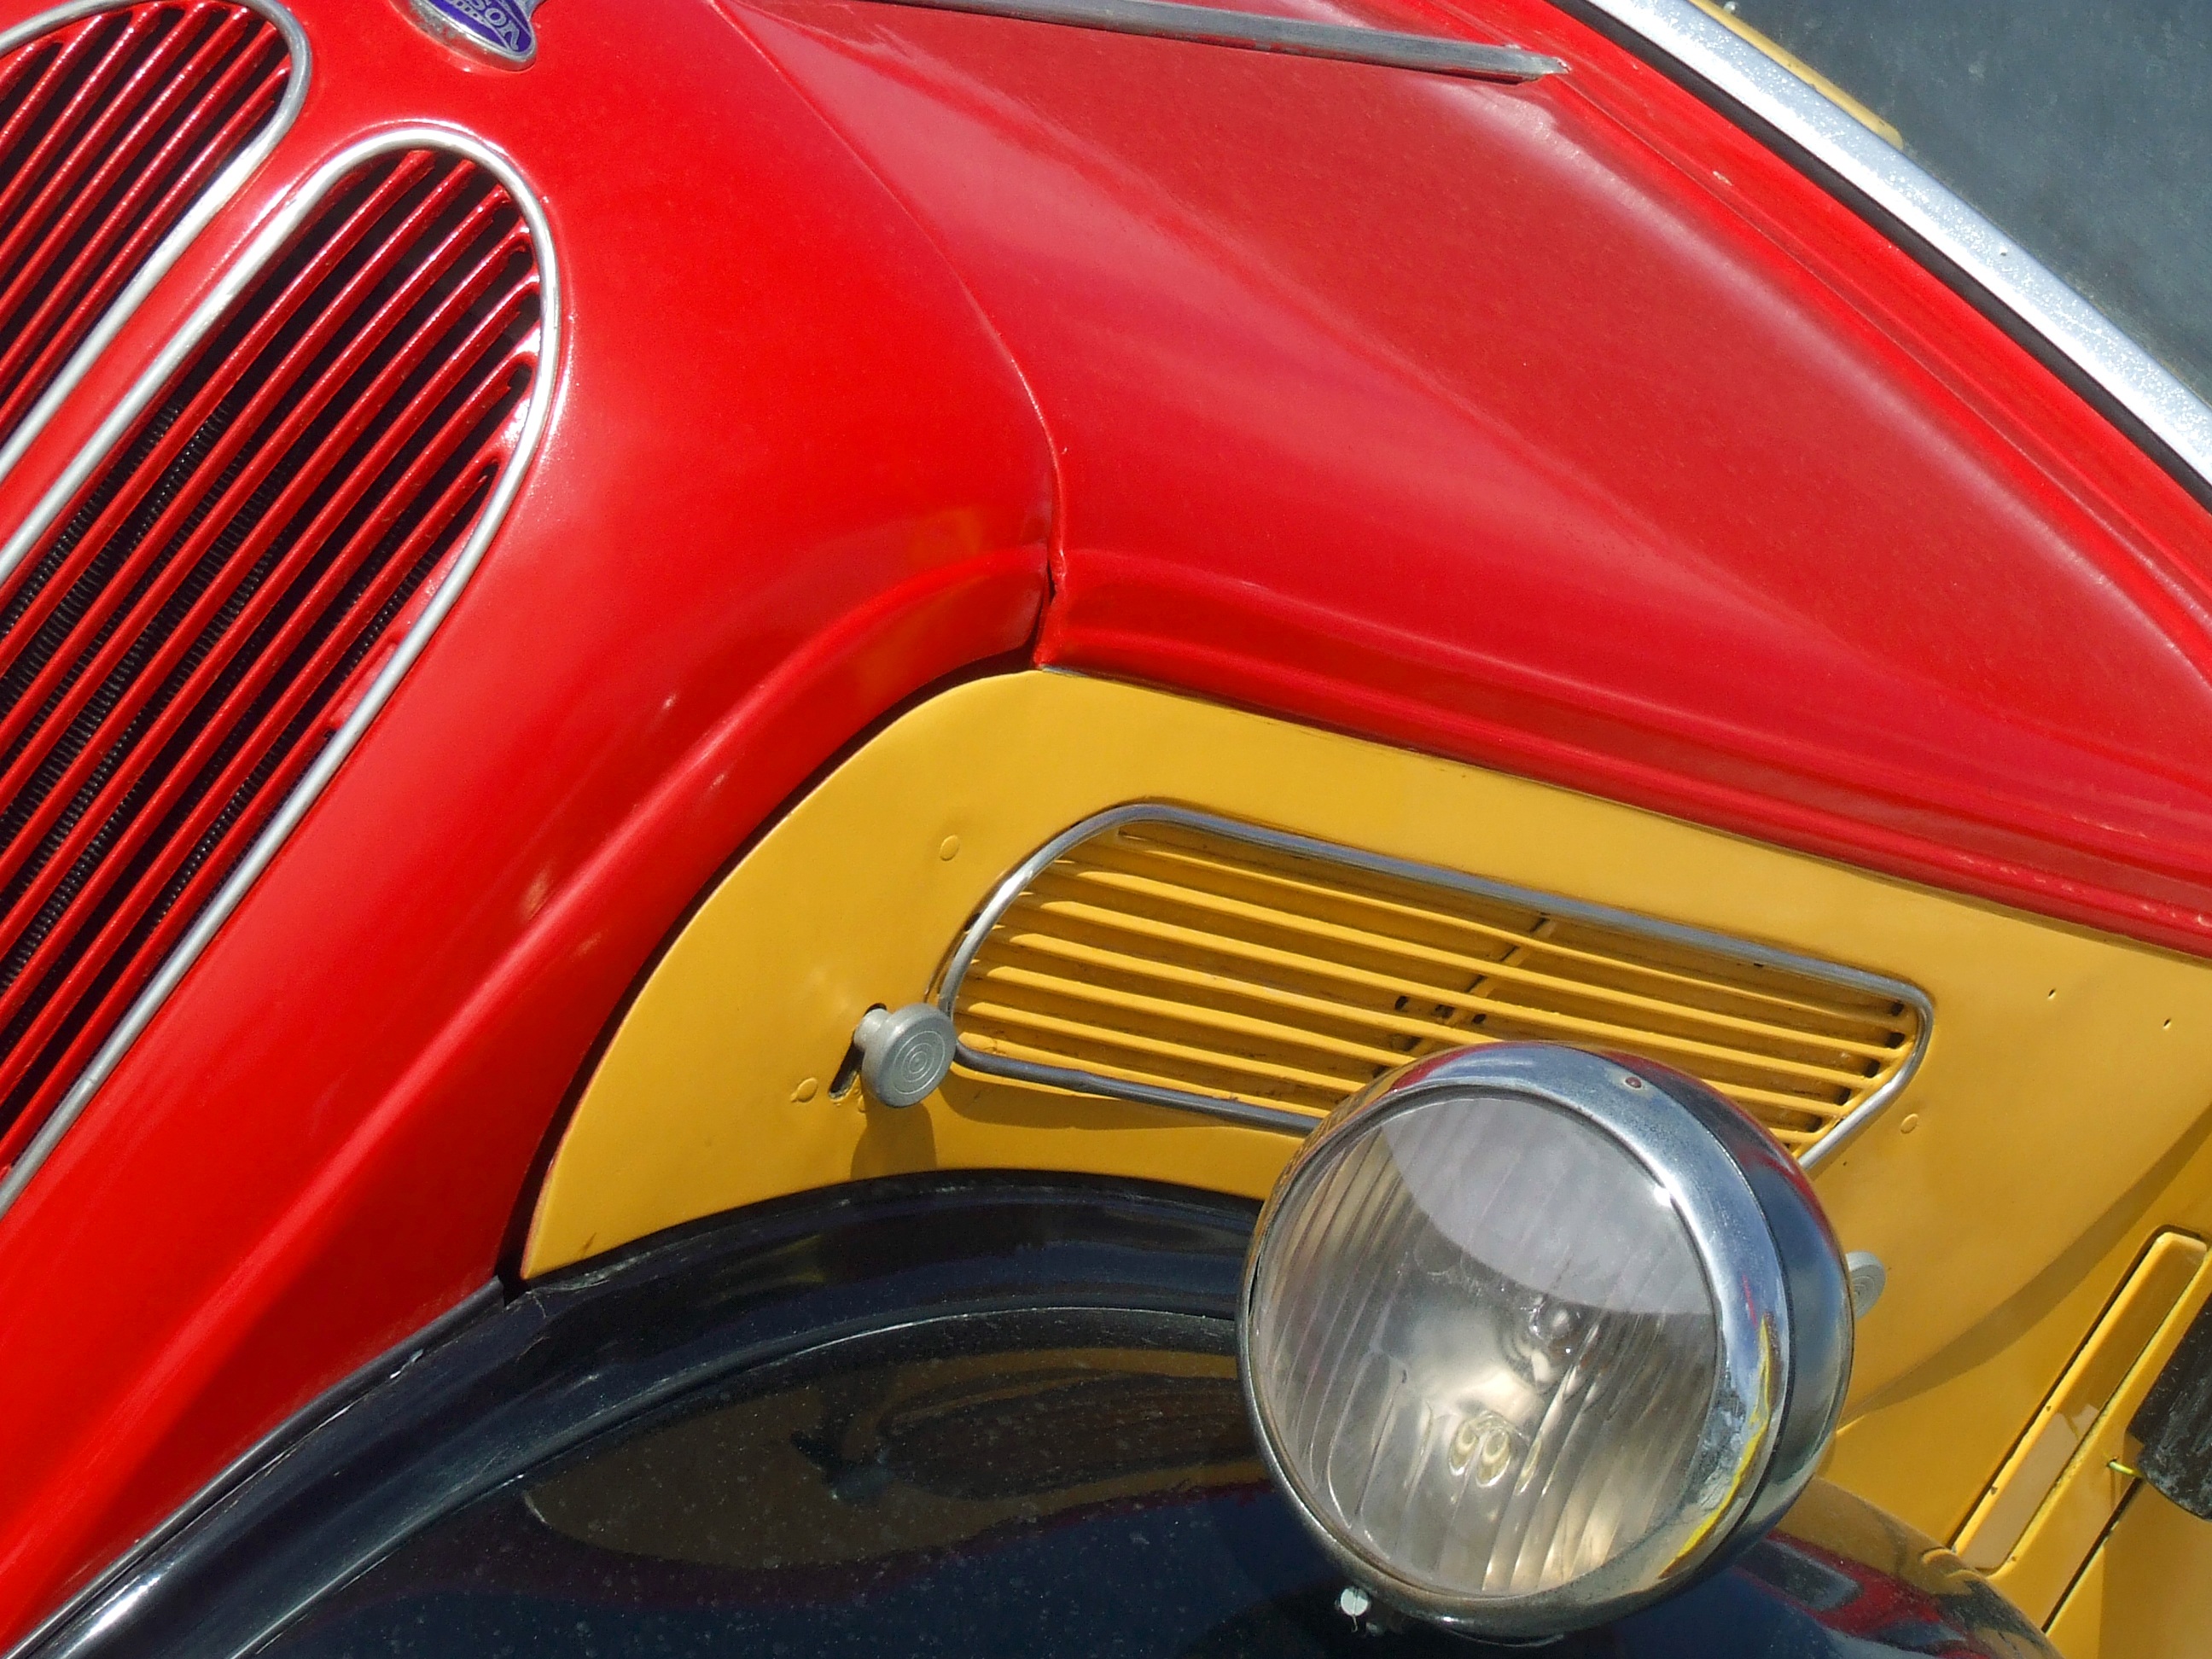
abstract, car, vintage, wheel, automobile, retro, old, transportation, transport, truck, red, vehicle, usa, america, auto, industry, yellow, classic car, sports car, motor vehicle, vintage car, hood, bumper, lorry, american, chrome, design, bonnet, front, classic, commercial vehicle, antique car, old truck, vintage truck, land vehicle, bright colour, automobile make, automotive exterior, compact car, automotive design, waggon, bright color